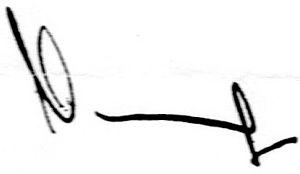
Mykola Ianovytch Azarov, né le 17 décembre 1947 à Kalouga en Union soviétique, est un homme d'État ukrainien.